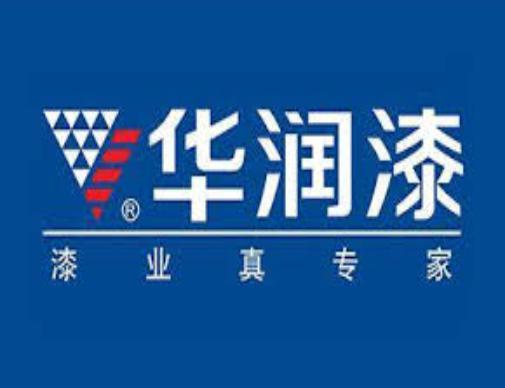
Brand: huarun
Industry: Others